Narcosis (band)

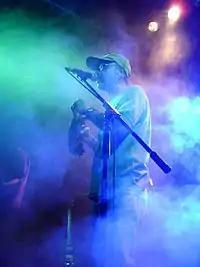
on 2007, lead vocalist of the band.

The band has its origins in contacts made between Fernando Vial, Jorge Madueño and Alvaro Carrillo, when the latter two answered an ad placed in "Segunda Mano" ("Second Hand") magazine by Vial in late 1983. Carrillo later brought along a friend, Luis Piccini, who had a drum set. The band underwent several name changes. Initially, they were known as "Sociedad Anónima (S.A.)," (Anonymous Society), then "Los Descartados"(The Disposables or The Discarded), and later "Los Descartables" (The Thrown-Away or The Disposables). Madueño soon took over as drummer, as Piccini was too often unavailable for practice as he had a girlfriend. The band then settled on the name "Narcosis", which Vial said was taken from the novel "Siddhartha" by Hermann Hesse: "It's simply a matter of fleeing from the self. It's a brief escape from being self, a brief narcosis against the pain and absurdity of life."